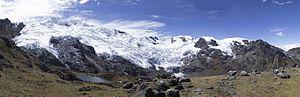
Vue panoramique de Huaytapallana中文: Huaytapallana全景Italiano: Vista panoramica di HuaytapallanaΕλληνικά: Πανοραμική θέα της Huaytapallana